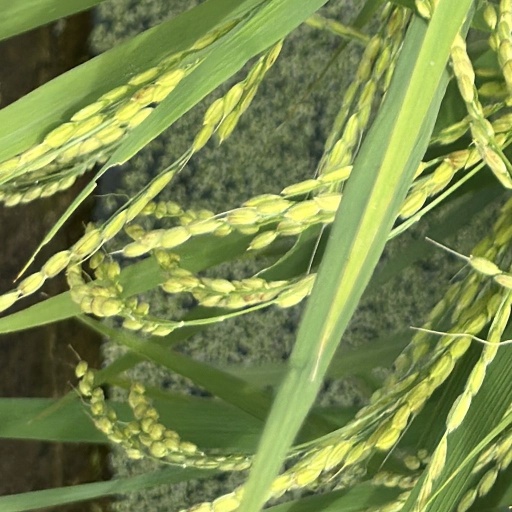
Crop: rice